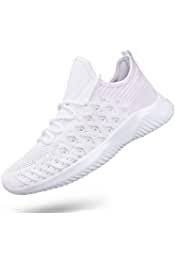
Label: Sneaker